Caer

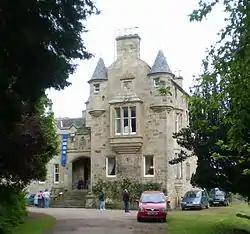
Carriden House, a refurbished Roman fort which formerly formed part of the Antonine Wall in Scotland.

Cumbric and Pictish were Brittonic languages spoken in Scotland until around the 12th century, and "caer" ("fort") was a place-naming element in both languages.